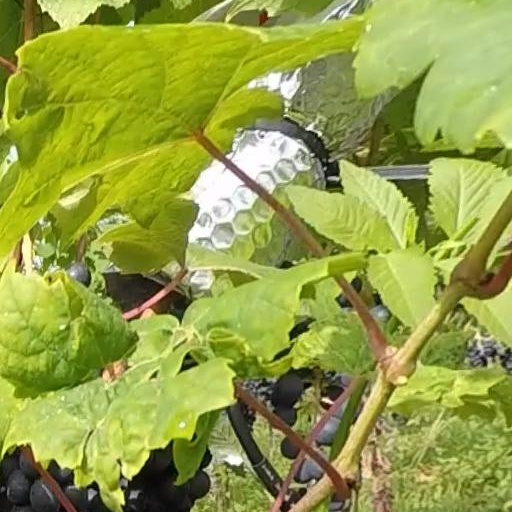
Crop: grape